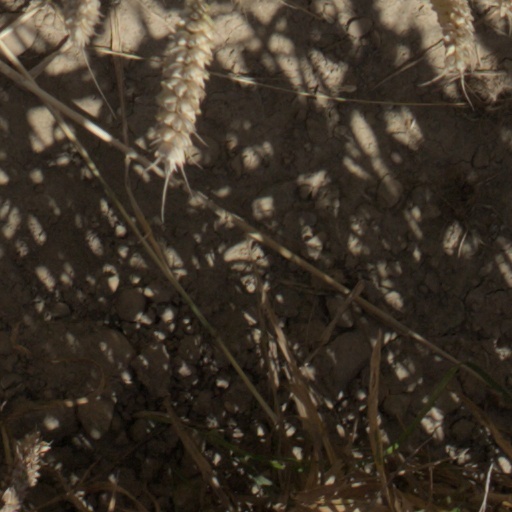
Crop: wheat